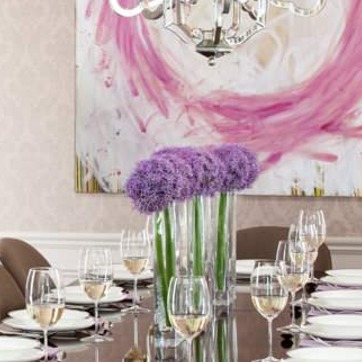
Material: foliage